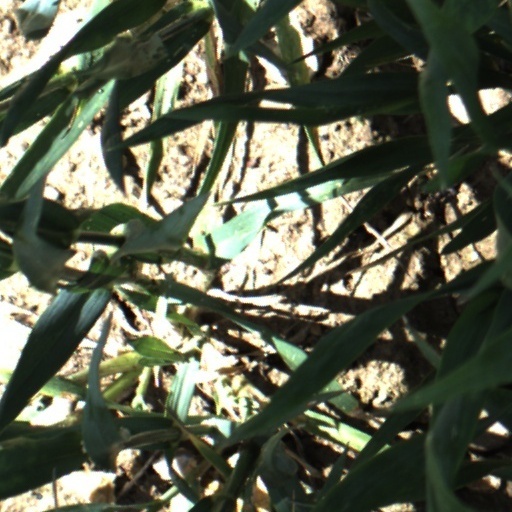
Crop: wheat